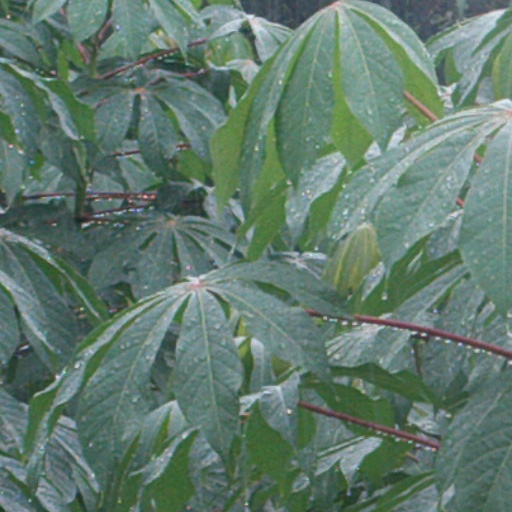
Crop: cassava